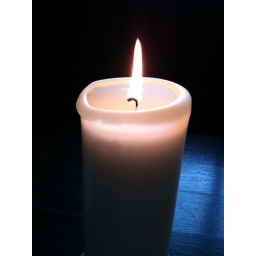
It seems to me, you lived your life, like a candle on a table in Bar Bhudda.